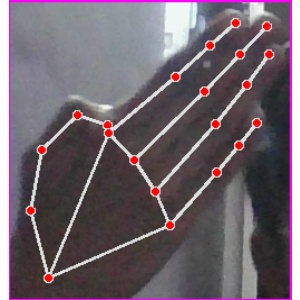
अक्षर: घ